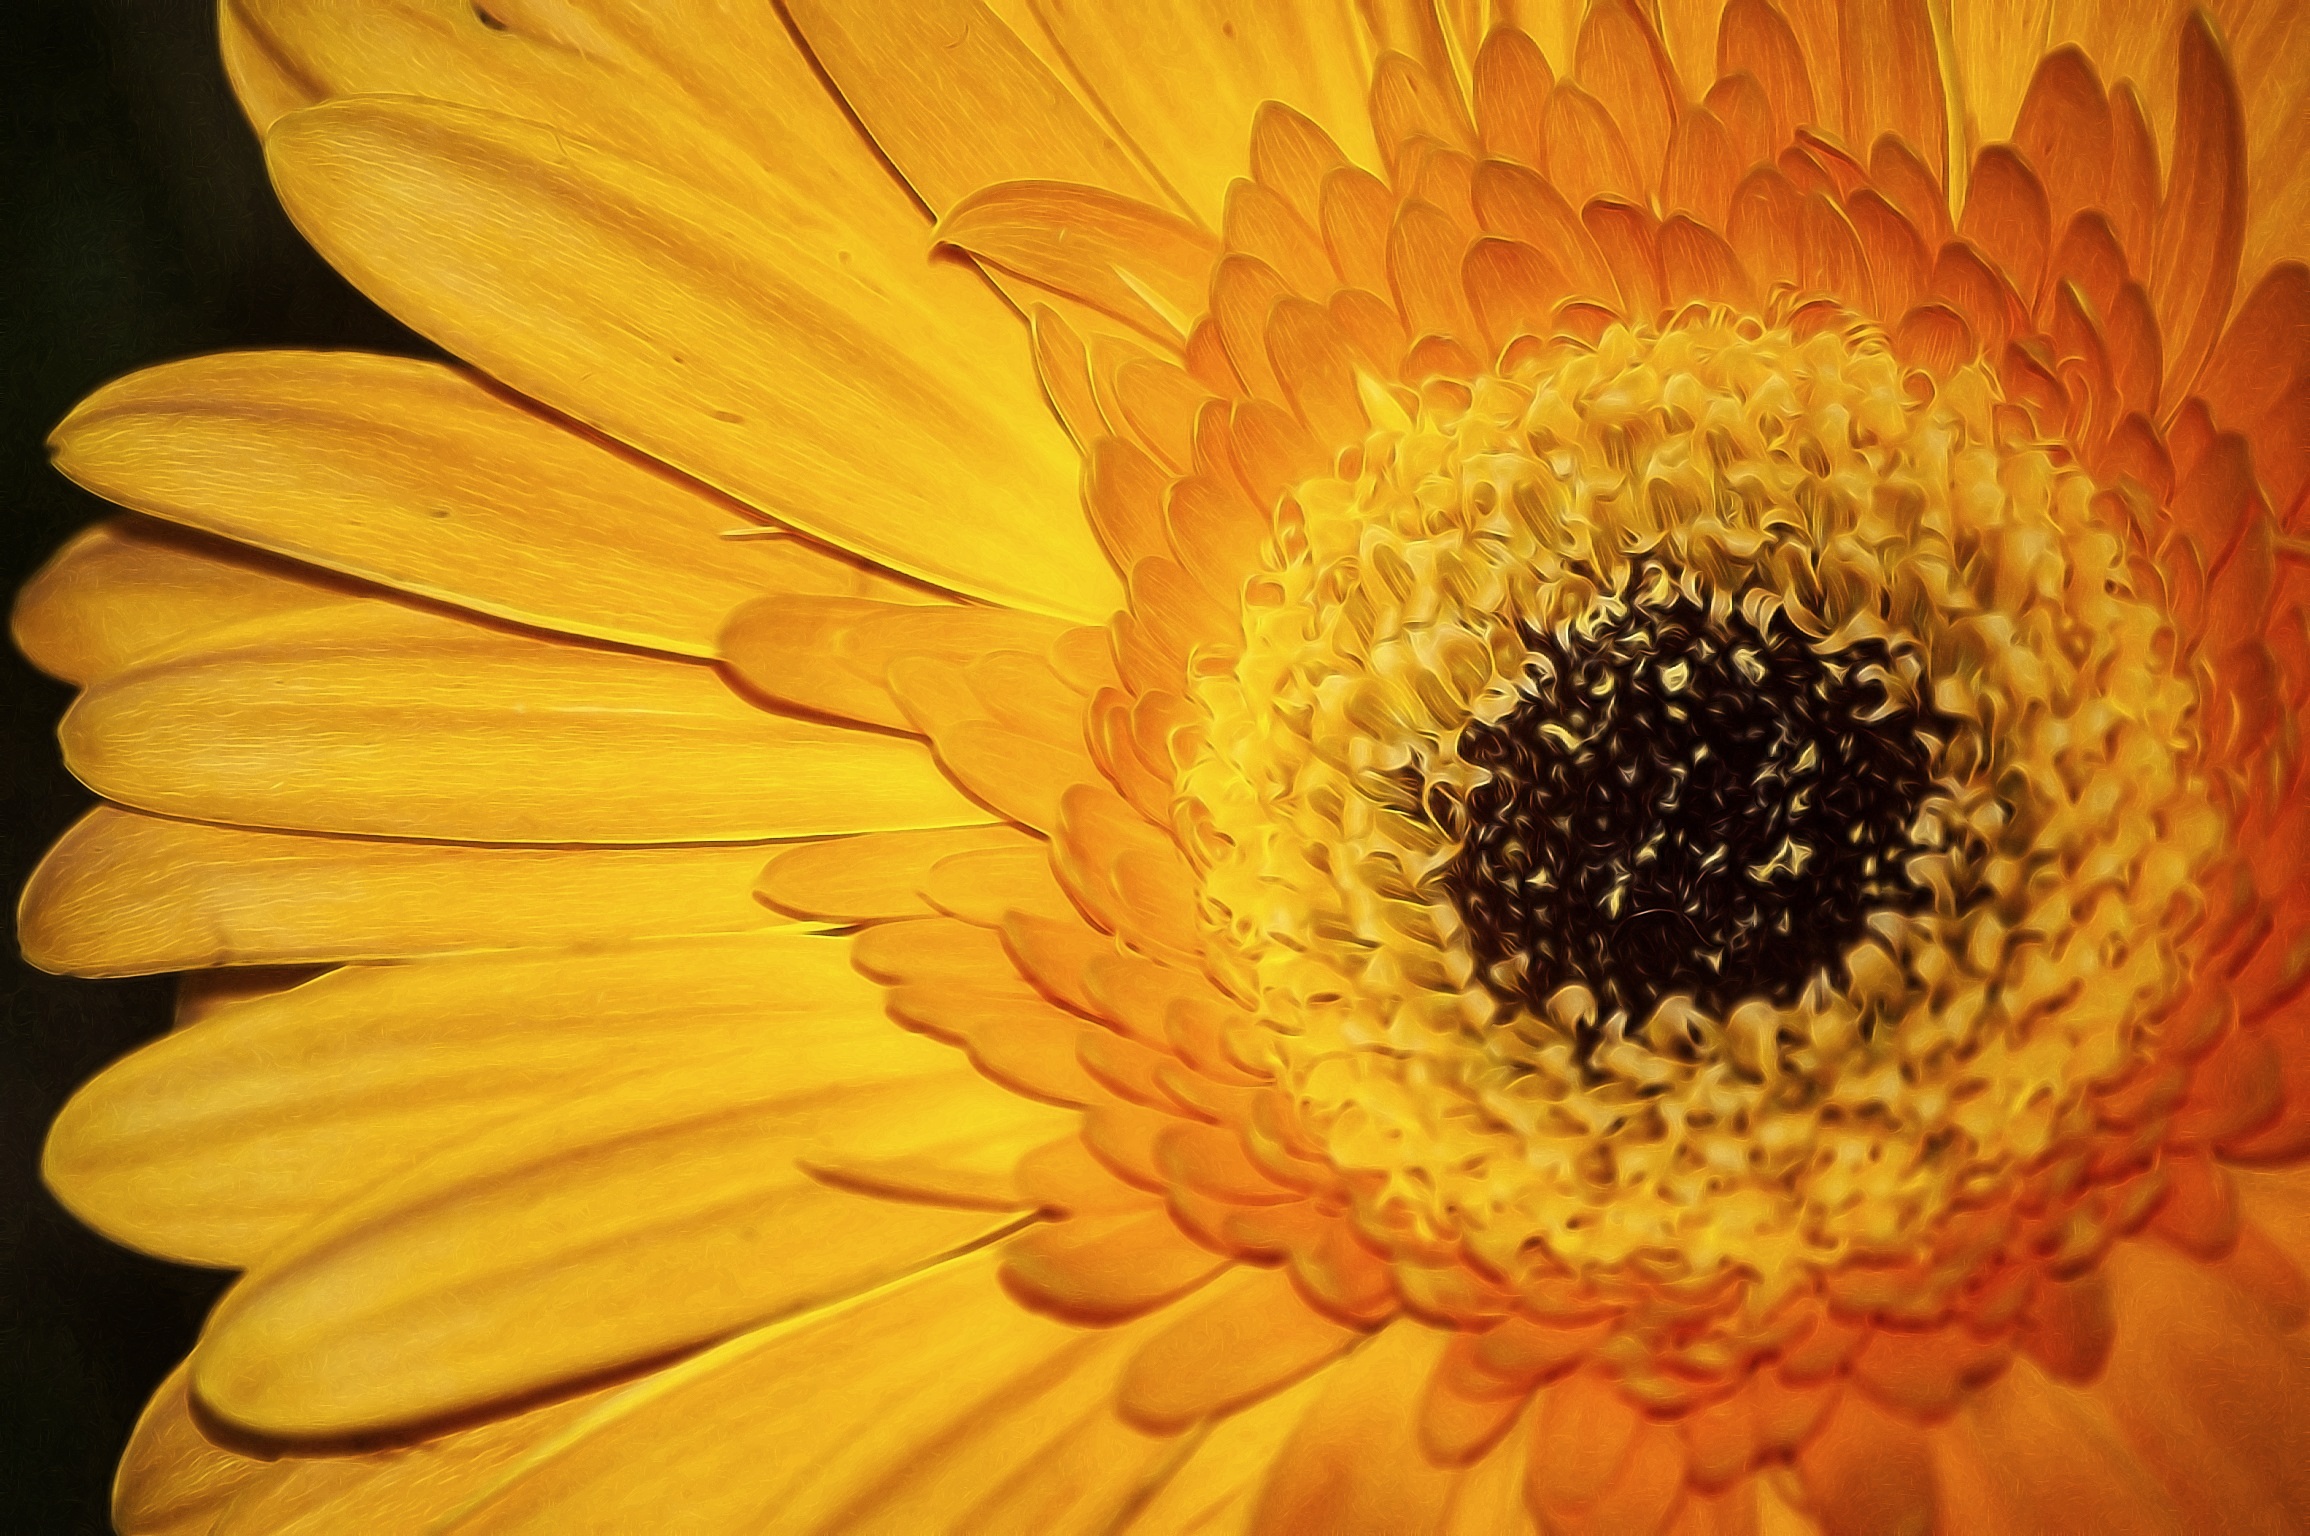
nature, plant, field, flower, petal, spring, colorful, yellow, garden, flora, sunflower, yellow flower, close up, petals, gerbera, spring flowers, macro photography, flowering plant, daisy family, sunflower seed, plant stem, land plant